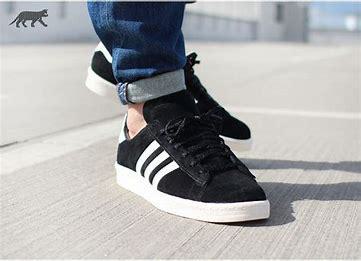
Brand: Adidas
Model: Campus 80S